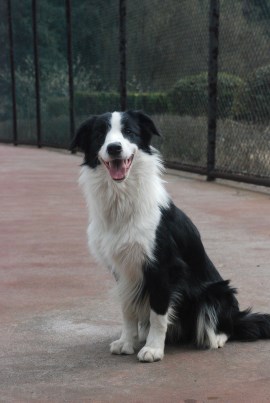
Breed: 2594-n000109-Border_collie